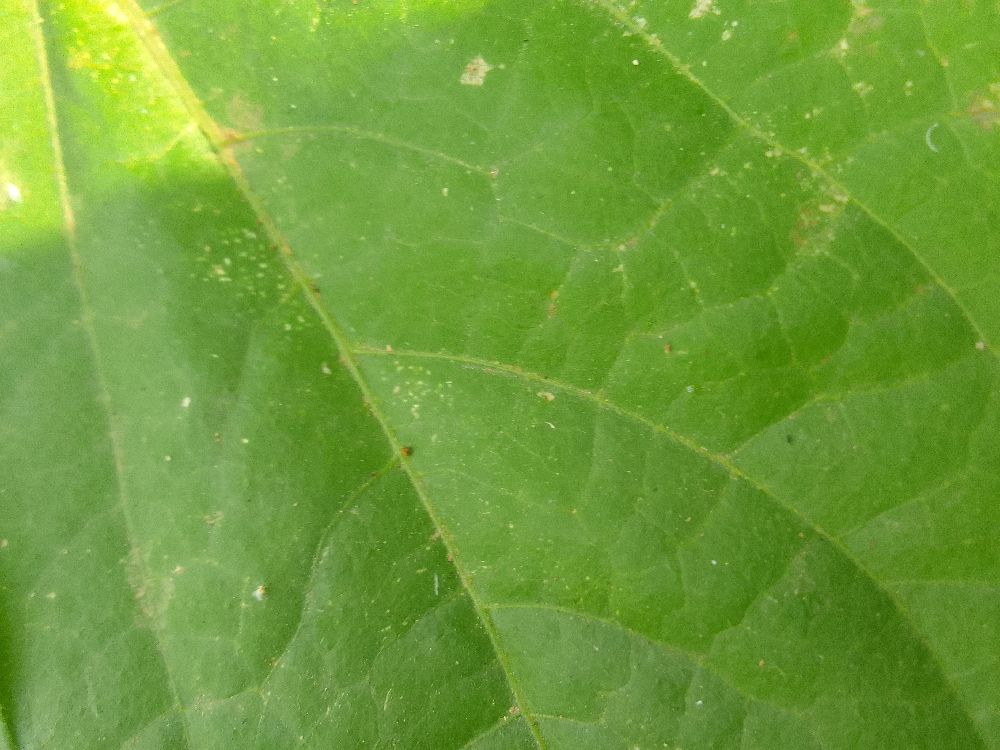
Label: healthy